Californios

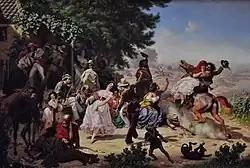
"The Fandango" depicts a fiesta of Californios dancing the fandango. (Painted in 1873 by Charles Christian Nahl)

In late December, 1846, while Fremont was in Santa Barbara, Bernarda Ruíz de Rodriguez, a wealthy educated woman of influence and town matriarch, asked to speak with him. She advised him that a generous peace would be to his political advantage. Fremont later wrote of this 2-hour meeting, "I found that her object was to use her influence to put an end to the war, and to do so upon such just and friendly terms of compromise as would make the peace acceptable and enduring". The next day, Bernarda accompanied Fremont south.